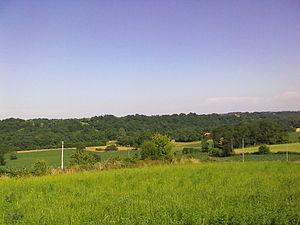
Paysage depuis la mairie d'Anos.
Anos est une commune française, située dans le département des Pyrénées-Atlantiques en région Nouvelle-Aquitaine. Le gentilé est Anosien.